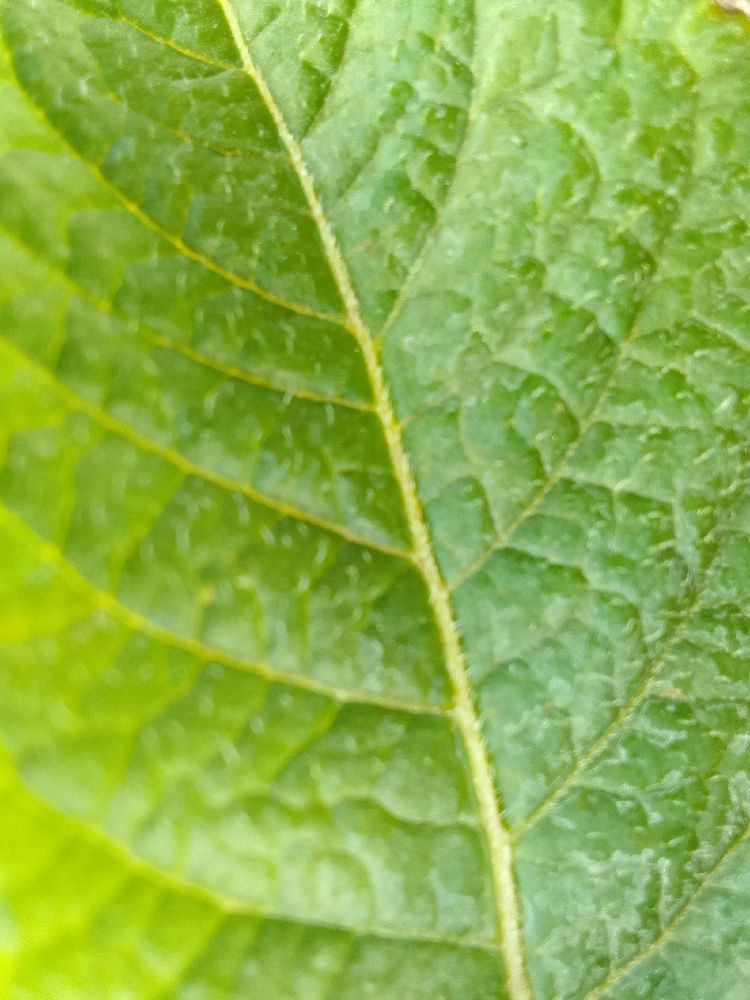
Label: Healthy